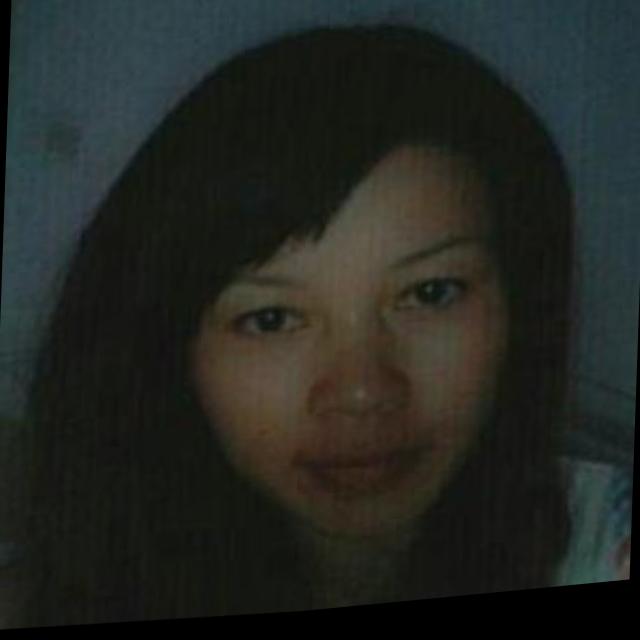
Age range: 21-44